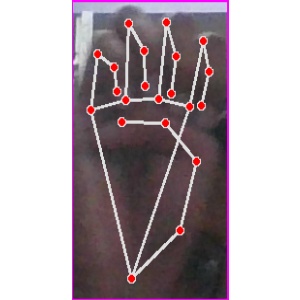
अक्षर: म